James Sherman (comics)

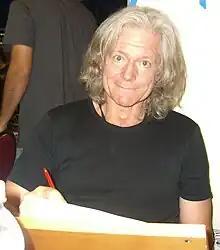
Sherman at the November 2008 Big Apple Con in Manhattan.

James Sherman (born 1948) is an American artist known for his work in comic books, movies, and logos.